Julian Adam Wise

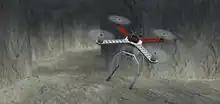
The VoxelNET technology for value chain mapping and value exploration.

After working in Israel, Julian accepted a role with Mining3, a private Mining Research Institute in collaboration with CSIRO. During this time, Wise published with Cambridge University Press on Legal Smart Contracts for derivative trades of mineral stockpiles.